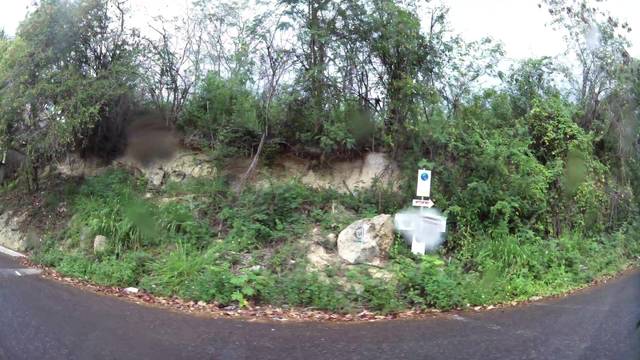
Region: Dominican Republic
Coordinates: 18.512, -69.944